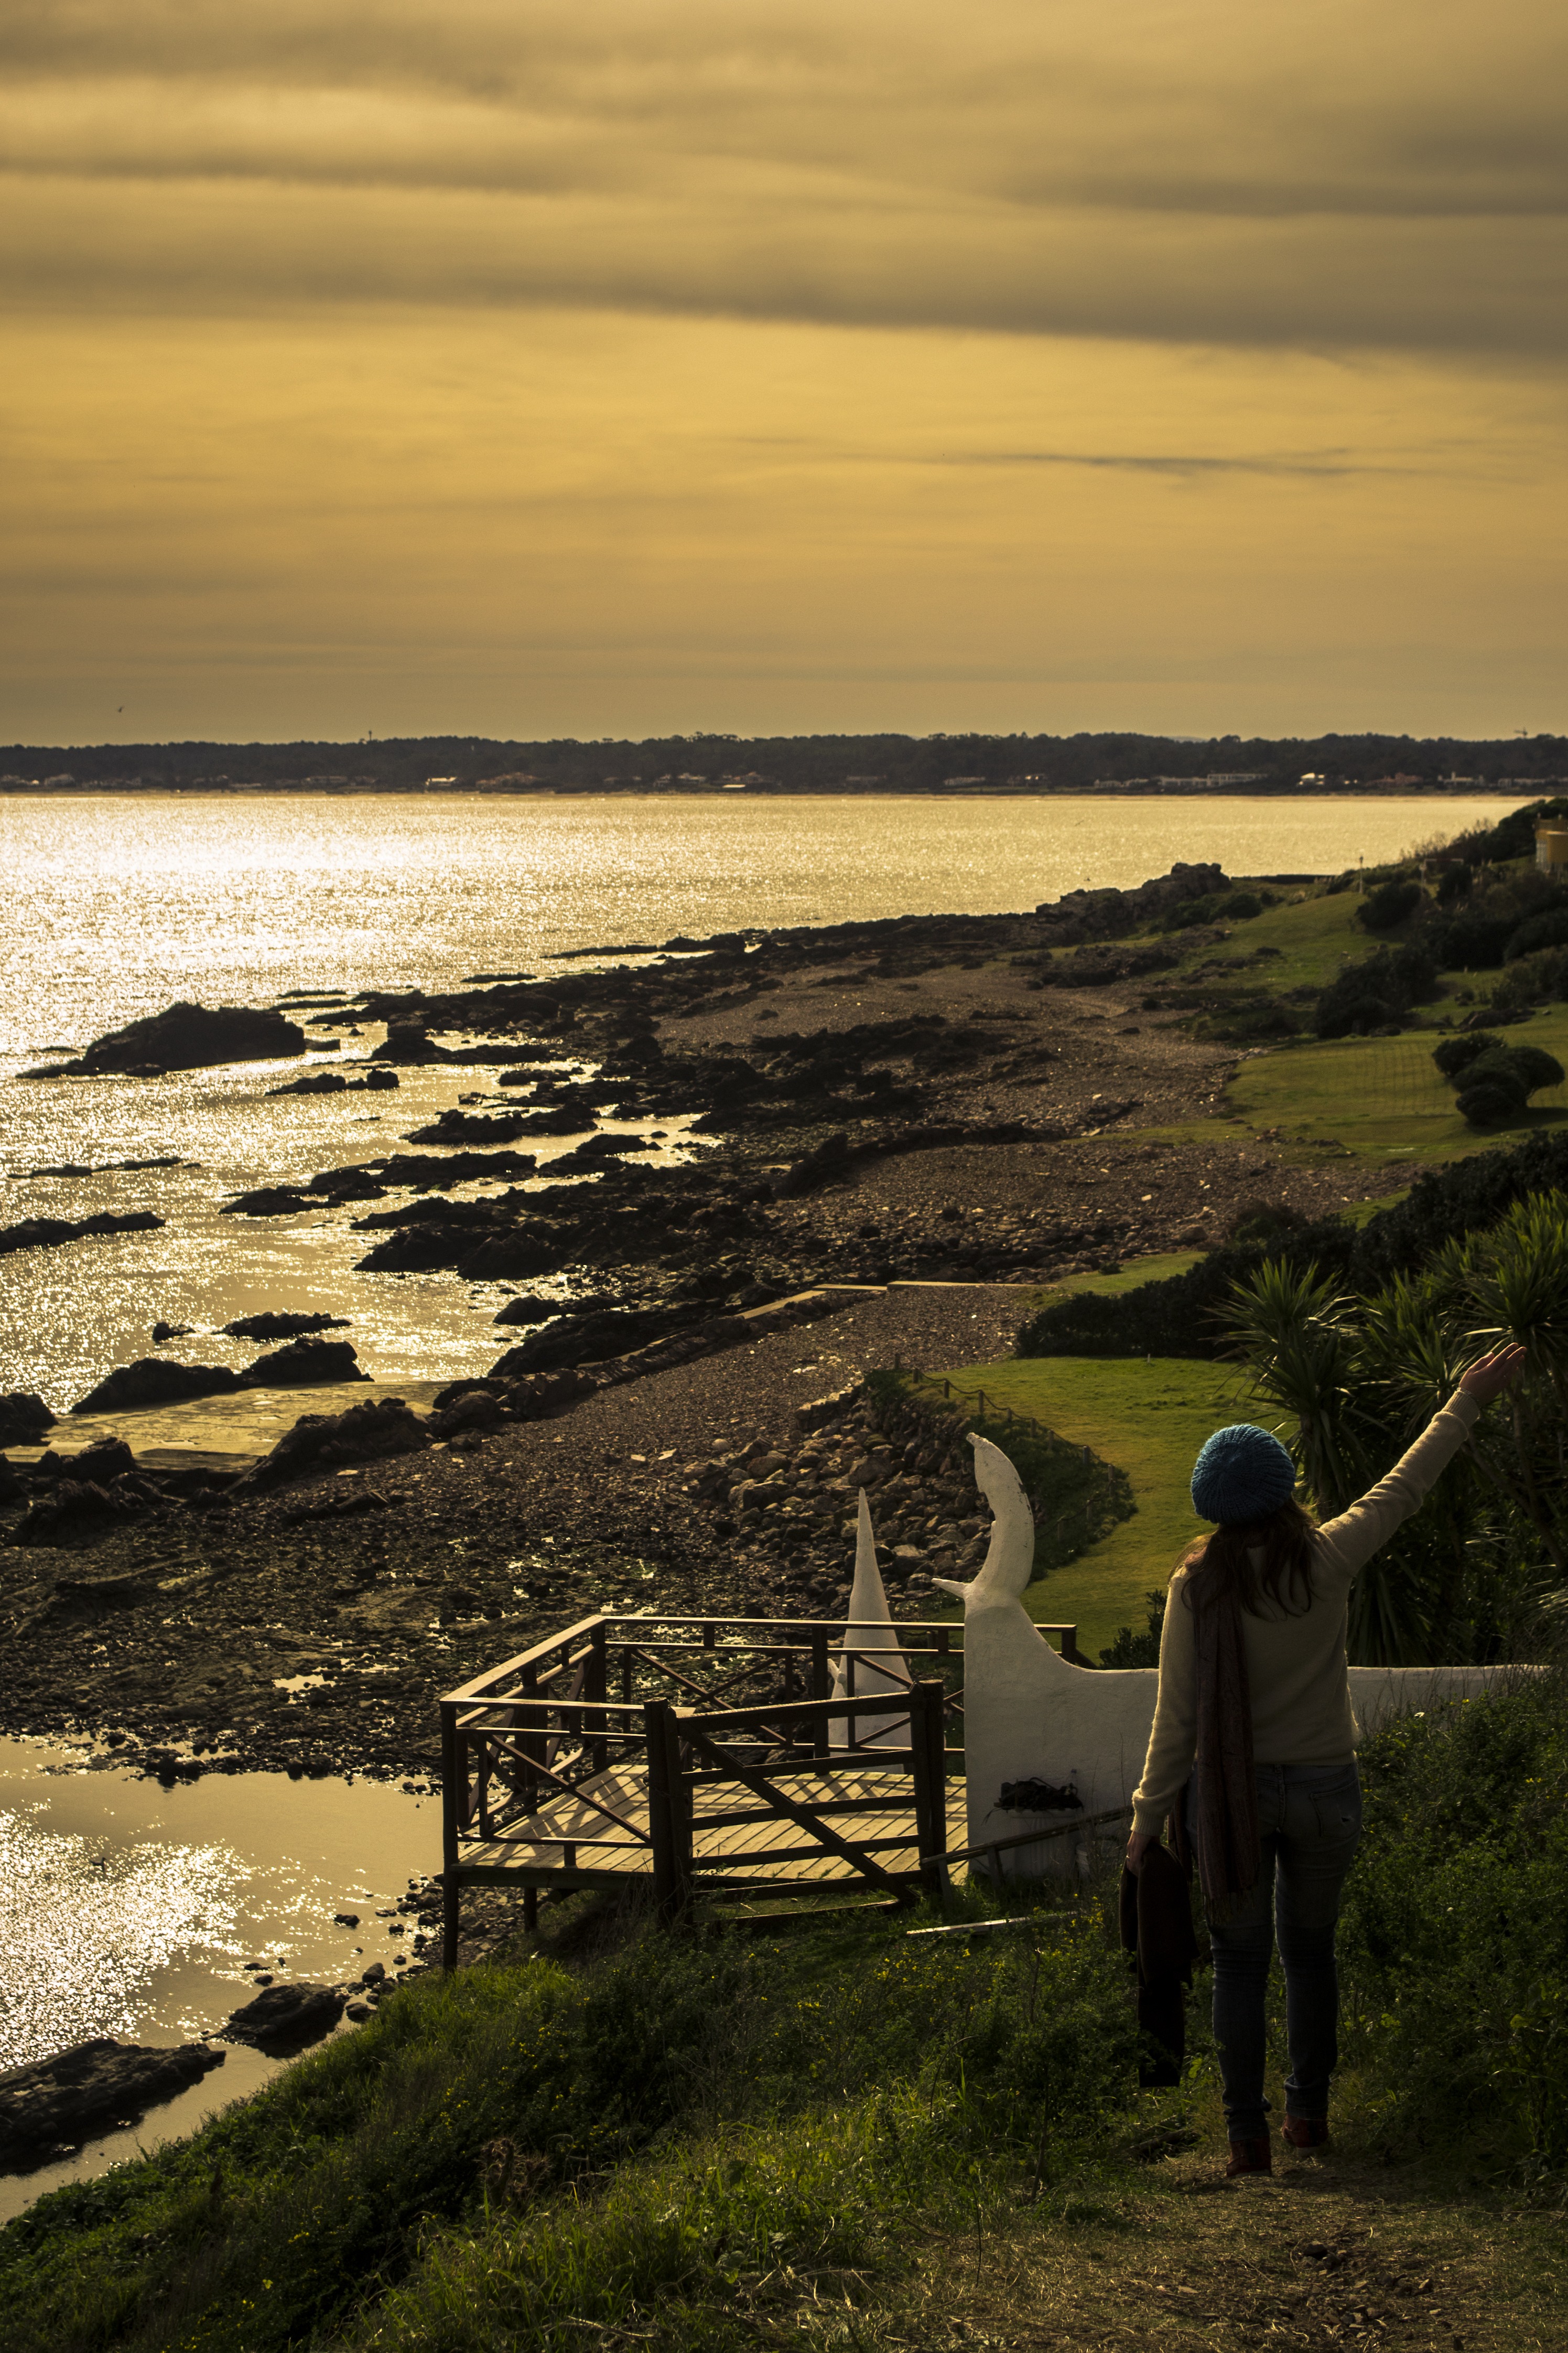
beach, landscape, sea, coast, tree, water, nature, grass, ocean, horizon, mountain, cloud, sky, sunrise, sunset, sunlight, morning, shore, dawn, dusk, evening, peaceful, calm, body of water, outdoors